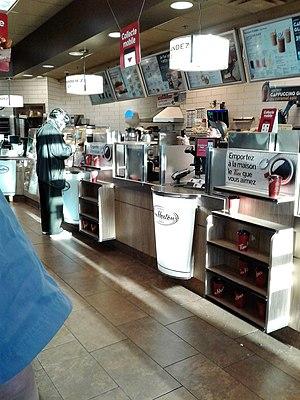
Restaurant Tim Hortons, 8481, boulevard Newman, LaSalle, Montréal